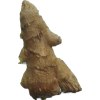
Label: ginger